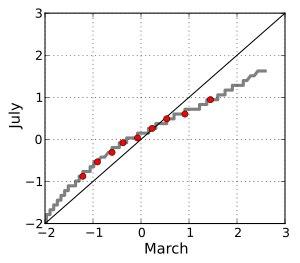
En statistiques, le diagramme Quantile-Quantile ou diagramme Q-Q ou Q-Q plot est un outil graphique permettant d'évaluer la pertinence de l'ajustement d'une distribution donnée à un modèle théorique.